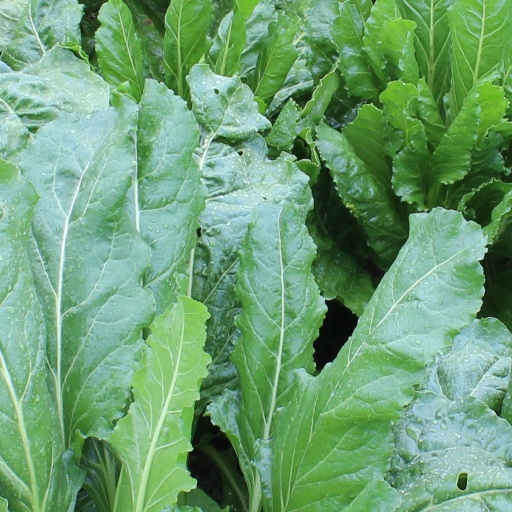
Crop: sugar beet